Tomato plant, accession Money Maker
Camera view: horizontal (90 deg, fisheye); turntable rotation: 300 degrees
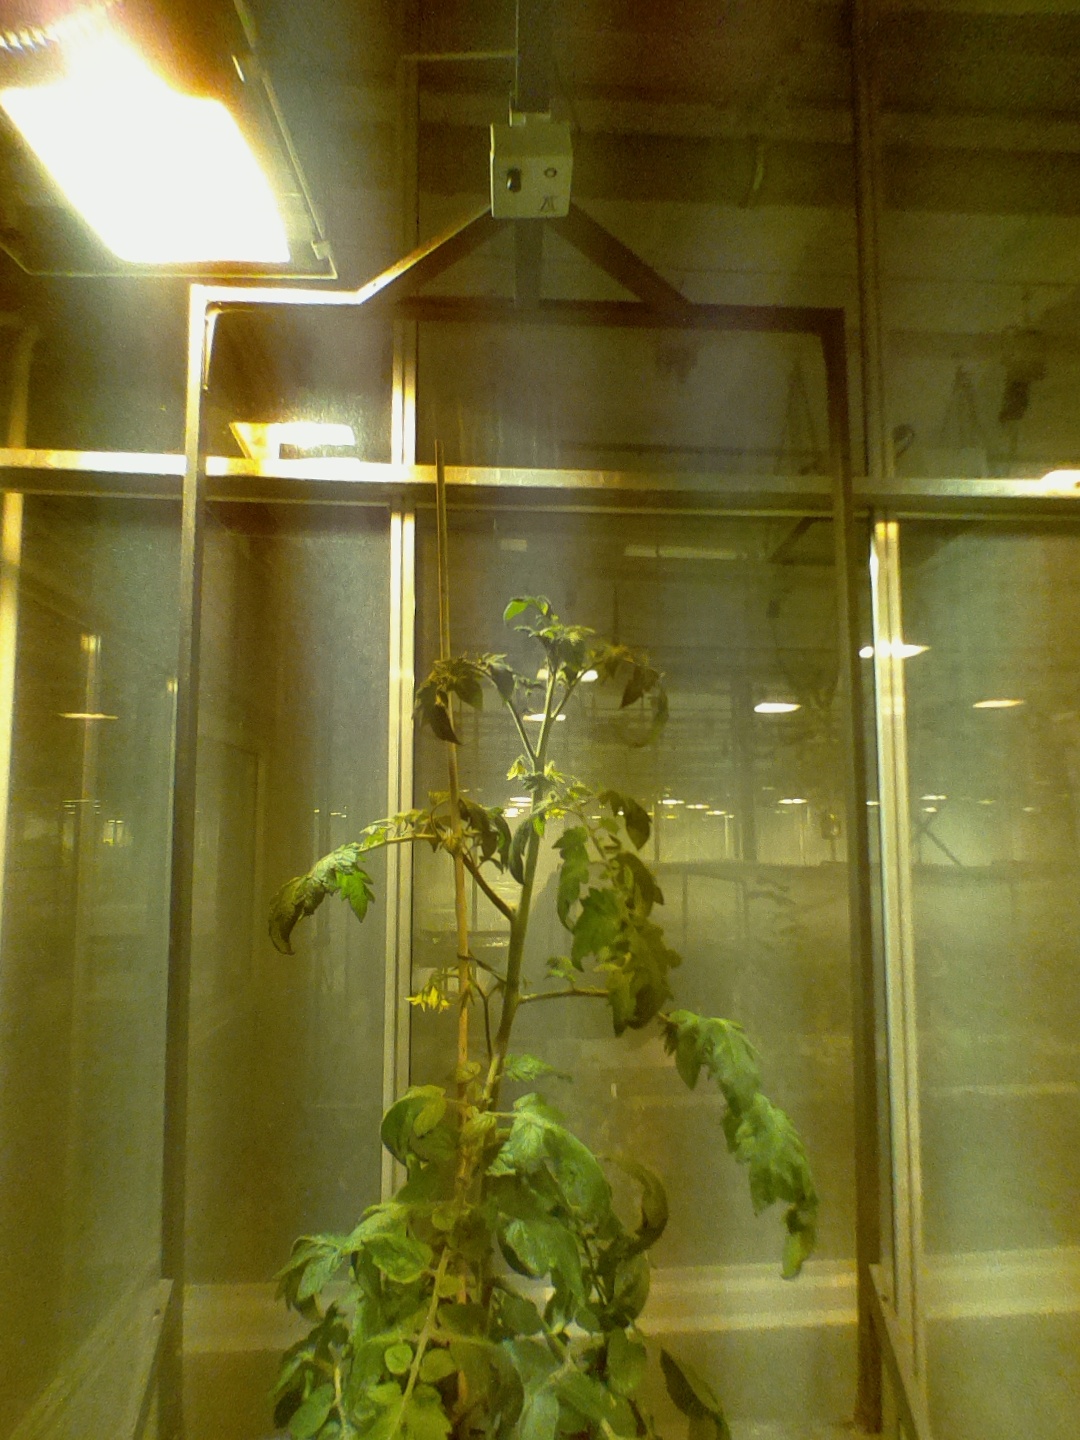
BBCH growth stage 69: End of flowering, 90%-100% of flowers open, more petals falling